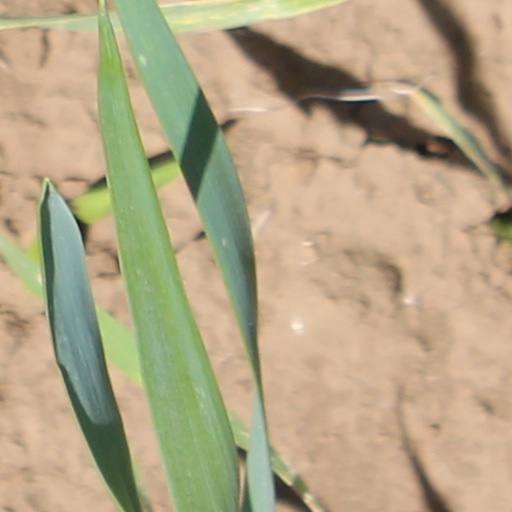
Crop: wheat